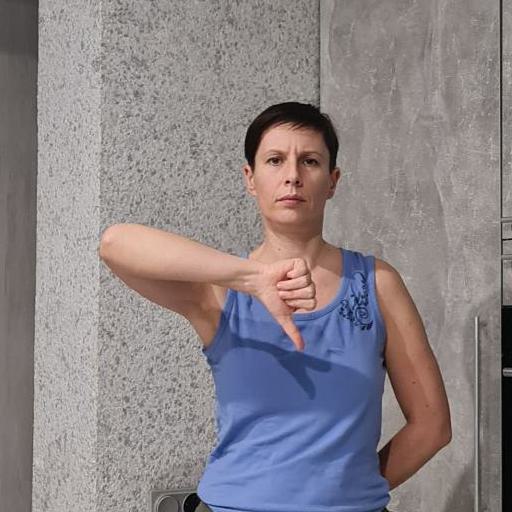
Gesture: dislike